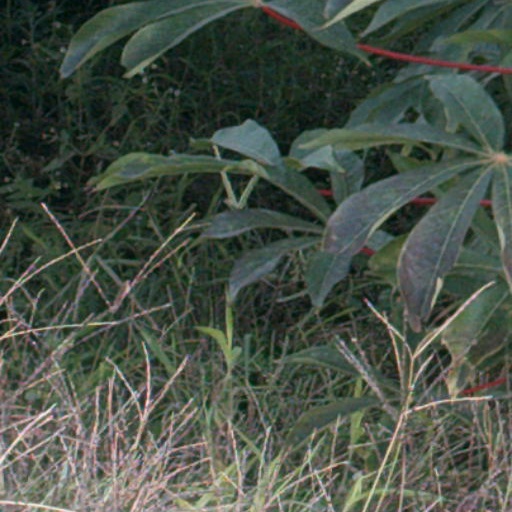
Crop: cassava